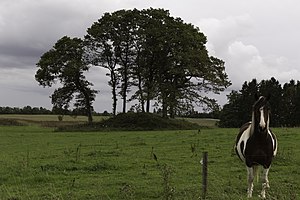
Boest
Gravhøj mellem Nørre Snede og Boest ved Hærvejen.
Nørre Snede gravhøj 54075 This is a photo of an archaeological site or monument in Denmark, number 54075 in the Heritage Agency of Denmark database for Sites and Monuments.
Boest er en landsby nordøst for Nørre Snede i Ikast-Brande Kommune i Midtjylland. Igennem landsbyen løber sekundærrute 453 fra Nørre Snede mod Silkeborg. I området omkring Boest findes adskillige gravhøje. Boest er kendt for fundet at fem bronzeøkser og to armringe og en fingerring af guld i en mose ved fra tiden mellem bondestenalder og bronzealder. Landsbyen har eget forsamlingshus og indbyggerne har adgang til fibernet.